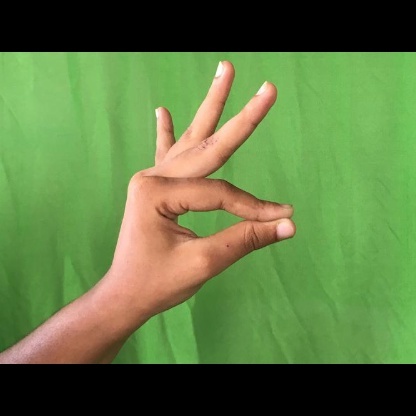
Mudra: Hamsasyam